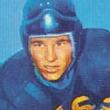
Age: 25